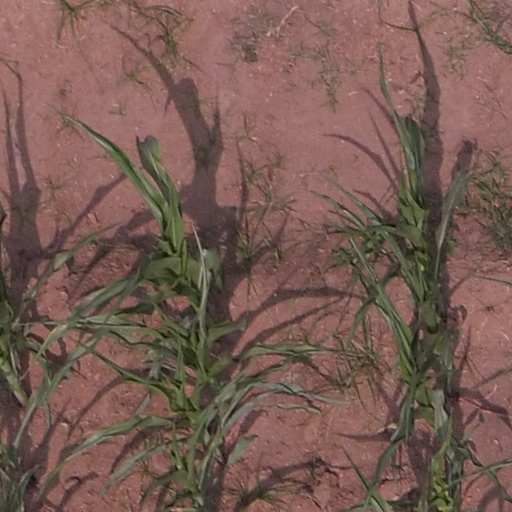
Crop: maize; corn